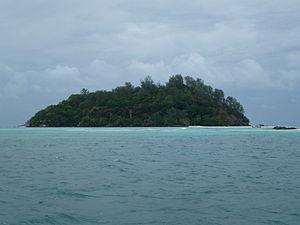
Ile Moyenne de l'archipel des Seychelles Suomi: Moyenne-saari, Seychellit
L'île Moyenne est située dans l'océan Indien et fait partie de l'archipel des Seychelles. D'une superficie de 0,091 km², Brendon Grimshaw en a été le propriétaire et seul résident permanent de 1962 jusqu'à son décès en 2012.